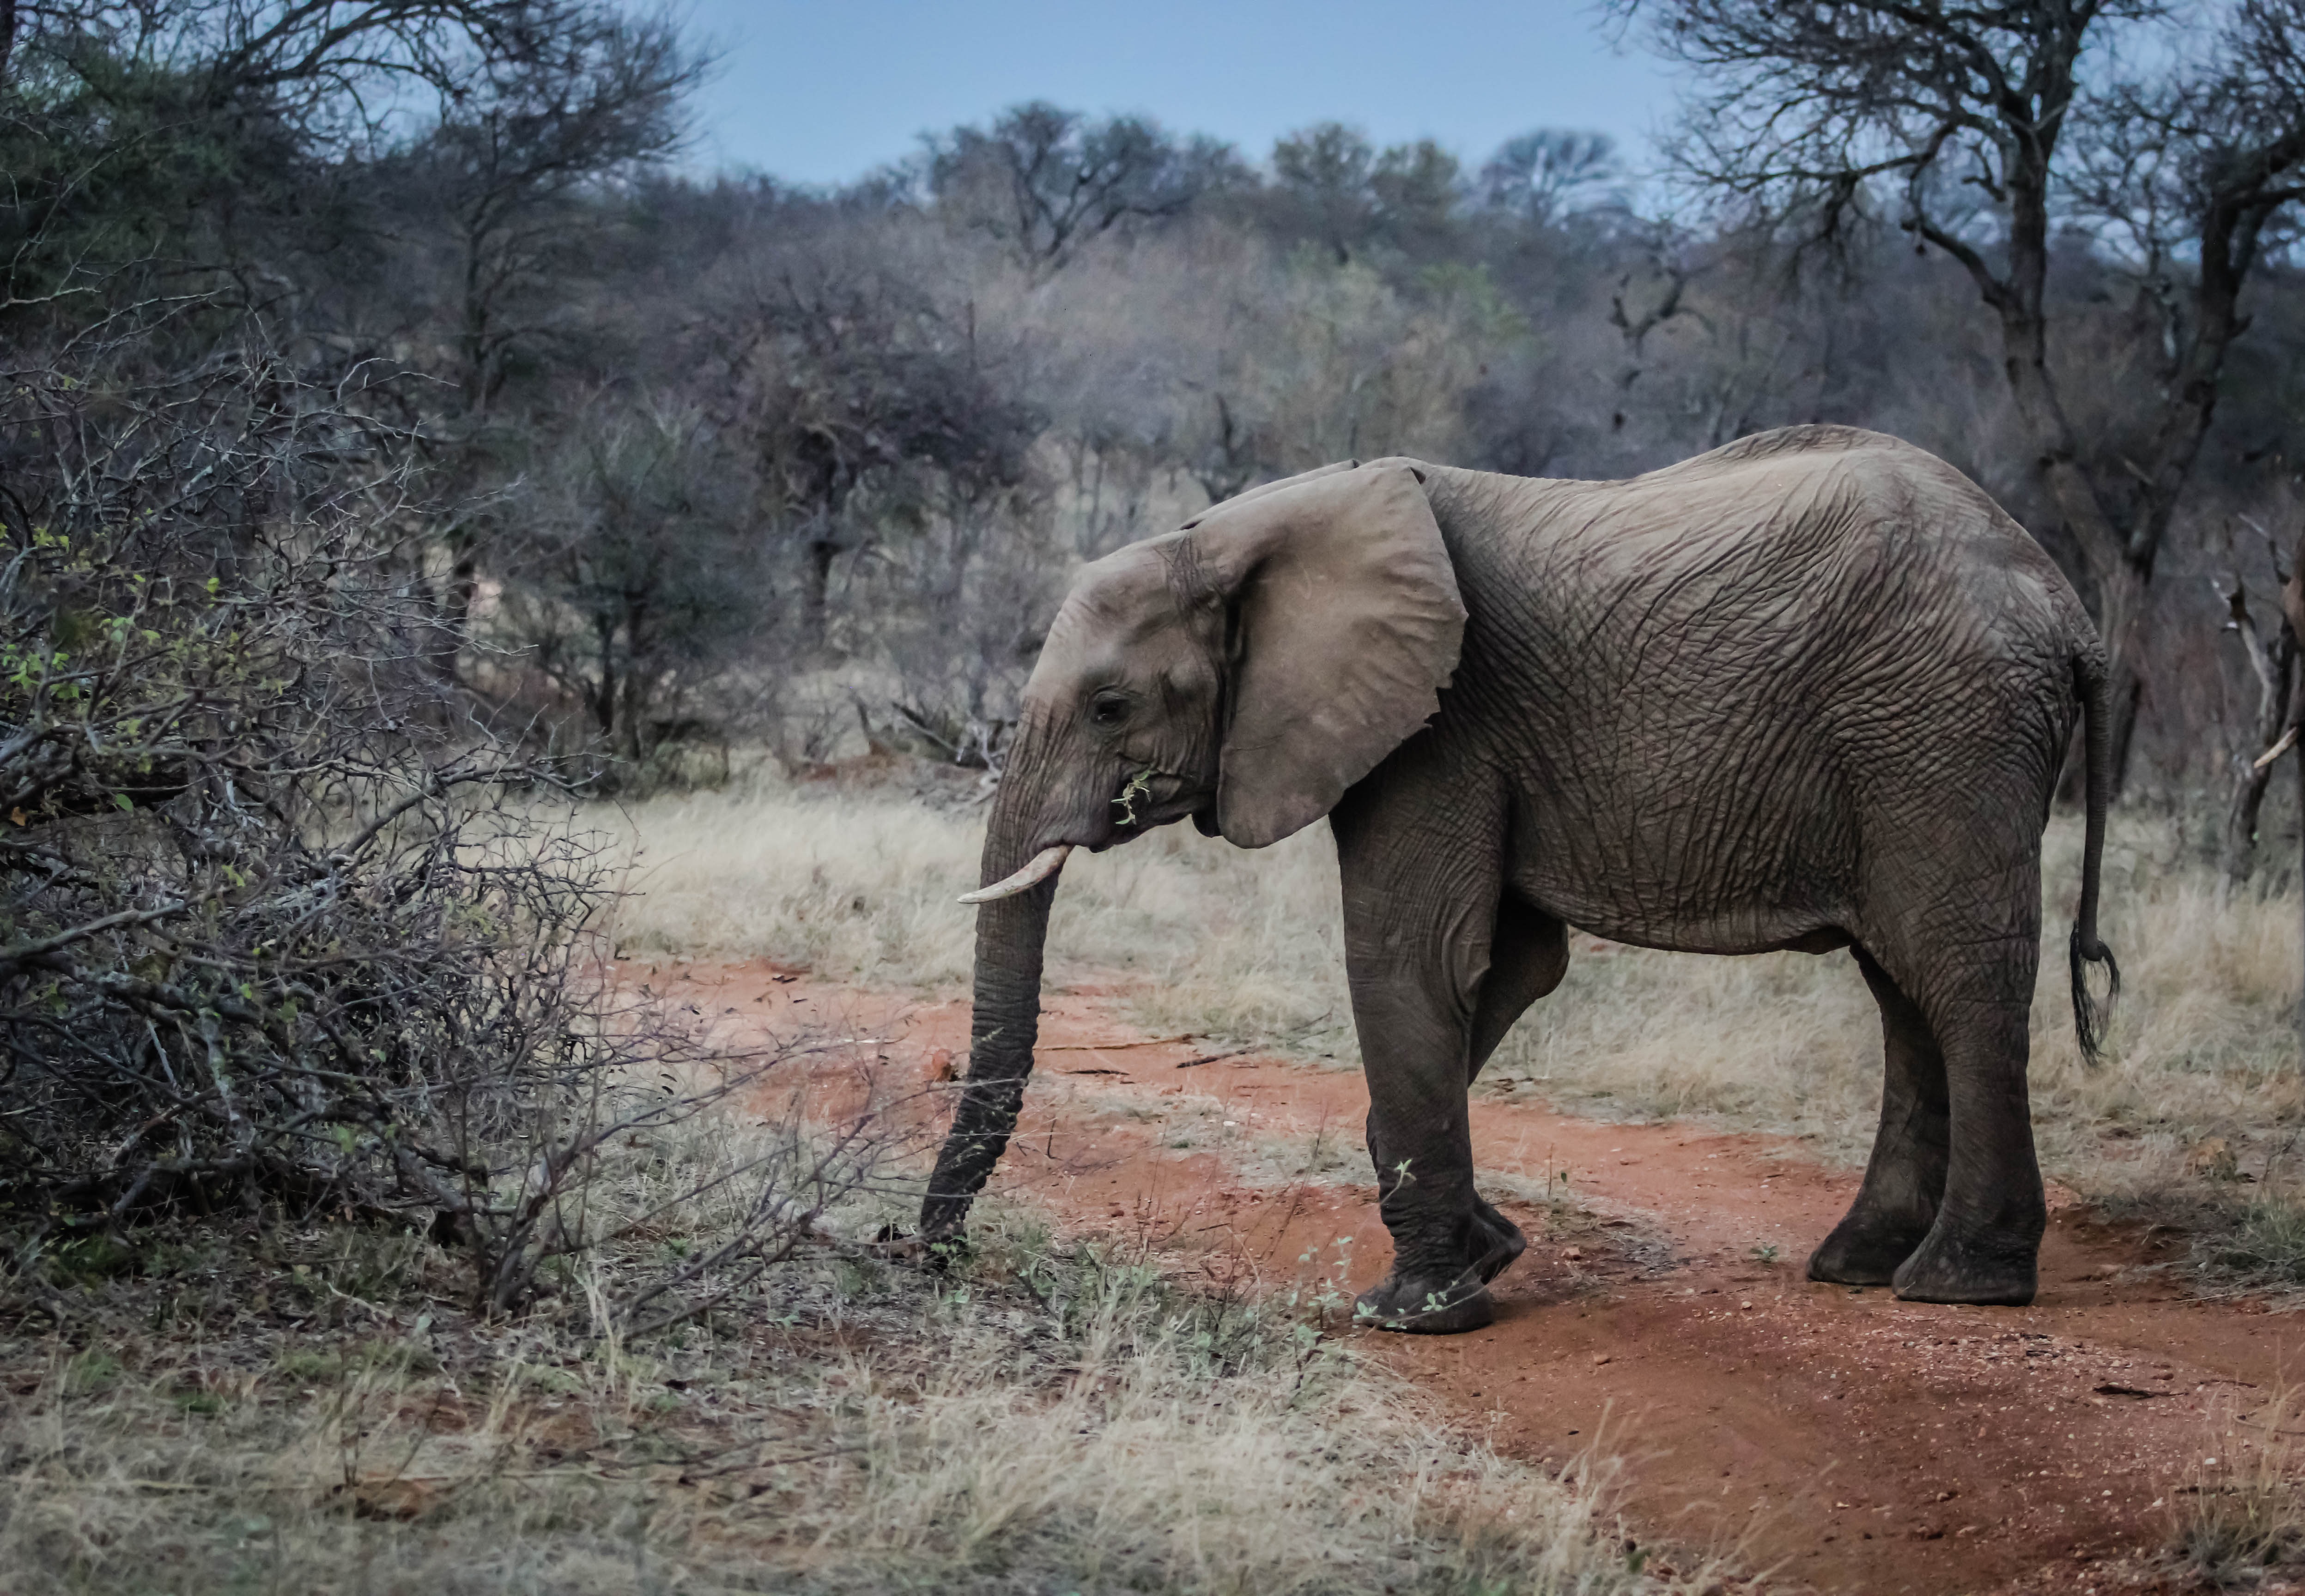
trunk, animal, wildlife, mammal, gray, fauna, savanna, elephant, tusk, ivory, large, safari, pachyderm, indian elephant, african elephant, elephants and mammoths